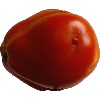
Label: Tomato 1